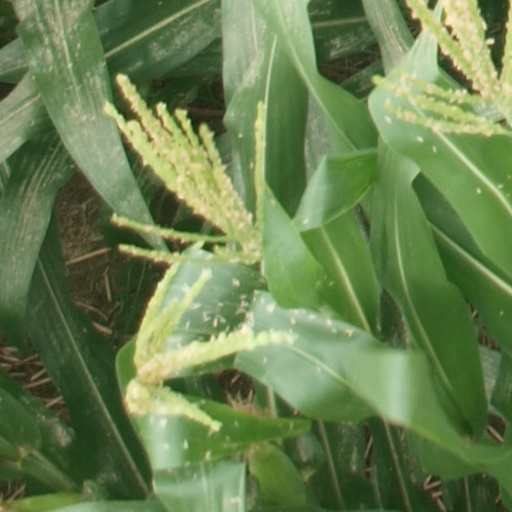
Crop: maize; corn